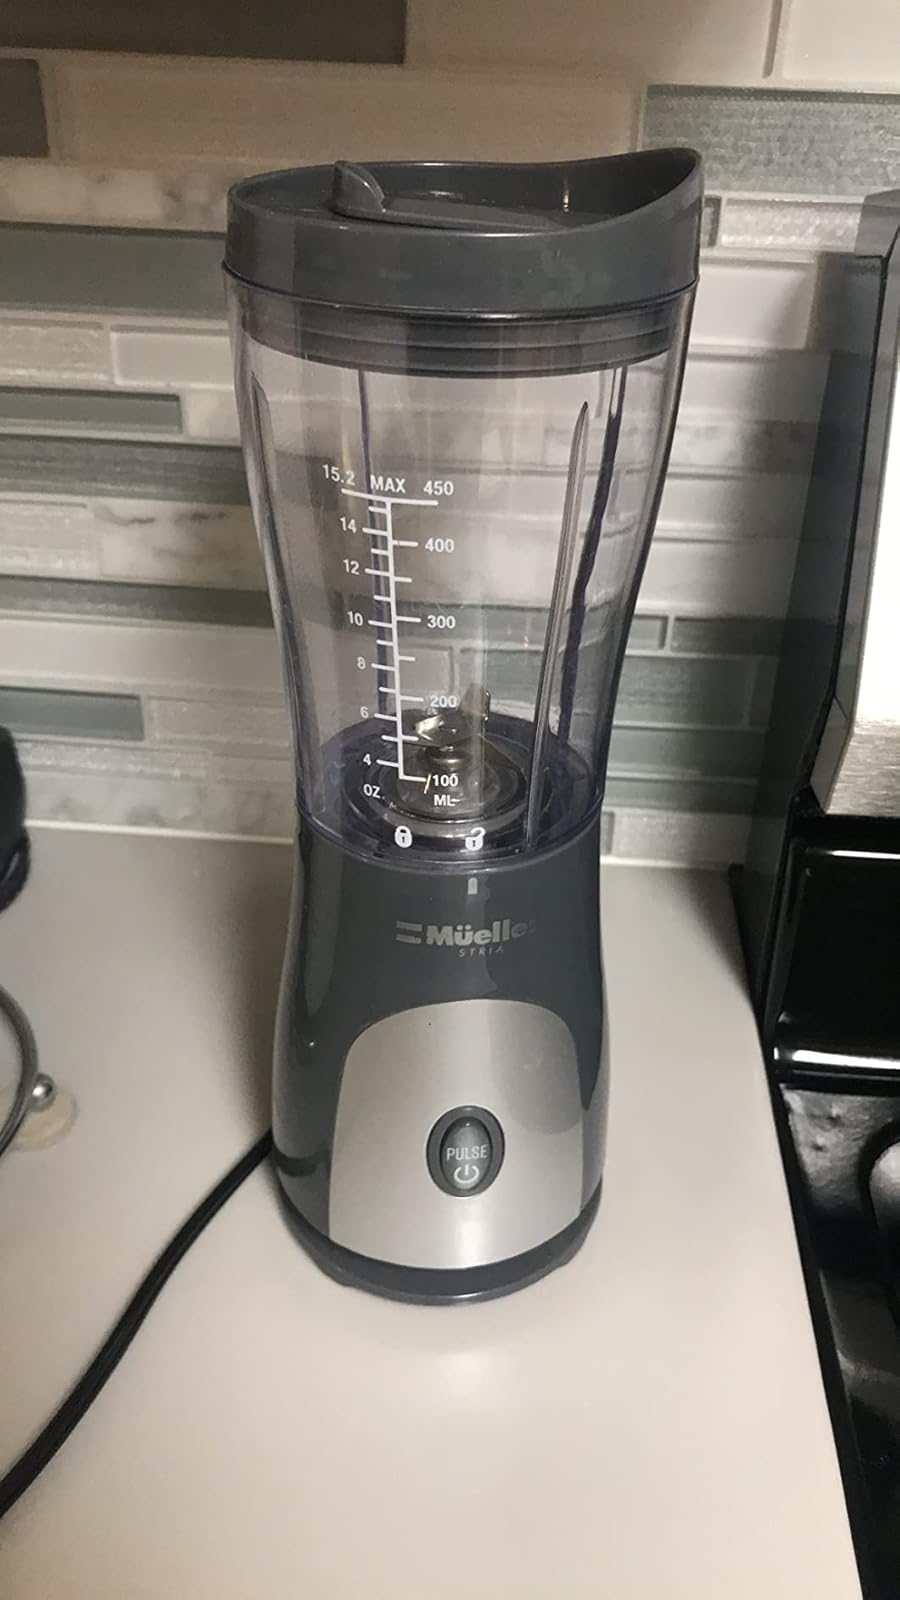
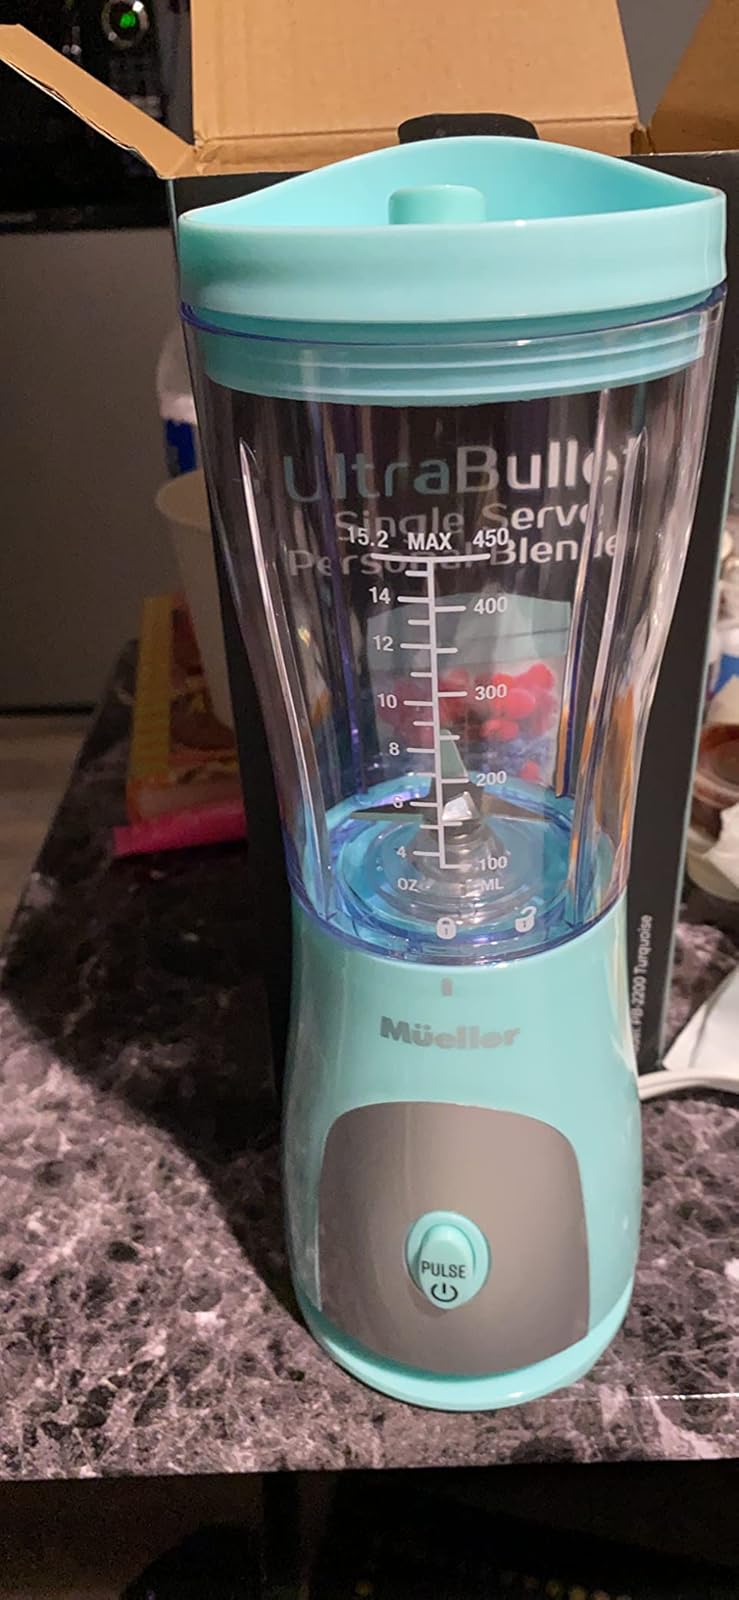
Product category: items_blender
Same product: no